Albertine Rift

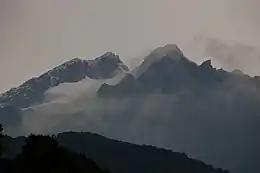
Mount Stanley in the Rwenzori range. With an elevation of 5,109 m (16,763 ft), it is the tallest mountain in the Albertine Rift and the third tallest in Africa.

The Albertine Rift is the western branch of the East African Rift, covering parts of Uganda, the Democratic Republic of the Congo (DRC), Rwanda, Burundi and Tanzania.